Transmission of hepadnaviruses

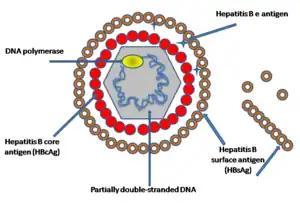
Figure 1, Simplified drawing for antigene structures of HBV virions: HBsAg, surface antigenes; HBcAg, core antigenes; HBeAg, e antigenes; DNA polymerase.

With the example of human HBV: the particular feature of the HBV structure is the presence of three different forms in the plasma of infected patients: